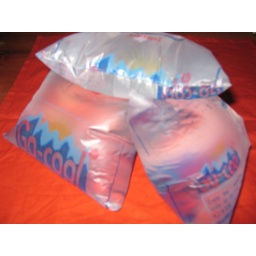
that's how we drink water in ghana: out of a plastic bag!